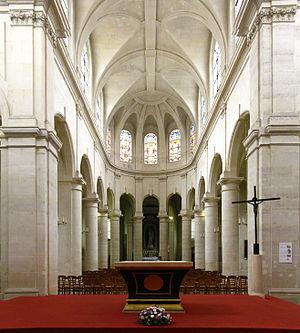
Vue intérieure de l'église Saint-Jacques-du-Haut-Pas This building is indexed in the Base Mérimée, a database of architectural heritage maintained by the French Ministry of Culture,